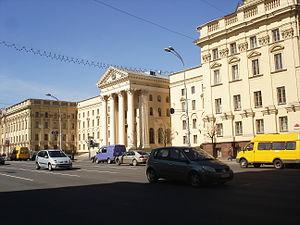
Bâtiment du siège du KGB à Minsk, Belarus.
Le KGB est le service de renseignements biélorusse. Il succède au KGB soviétique, tout en gardant le nom de ce dernier. Le montant de son budget et le nombre de ses agents sont gardés secrets. Son siège est à Minsk et il dispose d’une antenne dans chaque province. « Amerikanka » : c’est ainsi que les habitants de Minsk ont surnommé le quartier général du KGB, dans le centre-ville.